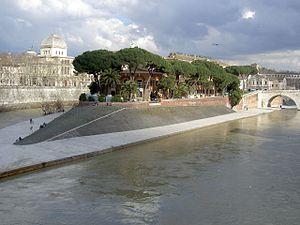
La médecine de la Rome antique hérite directement de la Médecine en Grèce antique. Les médecins utilisaient des techniques variées faisant appel à différents instruments et pratiquaient aussi, comme les Grecs, divers rituels religieux pour obtenir la guérison, car ils croyaient à l’origine surnaturelle de nombreuses maladies. La médecine était bien moins considérée qu'en Grèce, mais contrairement à la société grecque qui considérait que la santé était une affaire personnelle, le gouvernement romain encourageait l’amélioration de la santé publique. Aussi, à côté d'une médecine privée, s’était instituée une communauté médicale publique et les autorités croyaient à la prévention des maladies en améliorant les conditions sanitaires par la construction d’aqueducs pour amener l’eau dans les villes, la construction de bains publics et de réseaux d’évacuation des eaux usées. Beaucoup de grandes villes, comme Rome, se vantaient de posséder un système d'égouts performant, ce qui se fera de mieux dans le monde occidental jusqu'à la fin des XVIIᵉ et XVIIIᵉ siècles, mais les Romains n'avaient pas compris que les germes pouvaient être à l’origine de maladies.
Le temple d'Esculape est un temple romain dédié au dieu Esculape, qui correspond à l'Asclépios grec, et érigé à Rome au début du IIIᵉ siècle av. J.-C., sur l'Île tibérine.